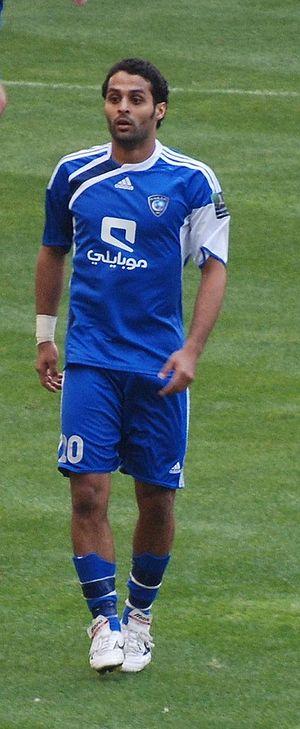
Yassir Saeed al-Qahtani, né le 10 octobre 1982 à Riyad, est un footballeur international saoudien. Il joue au poste d'attaquant avec l'équipe d'Arabie saoudite et le club de Al Hilal Riyad.